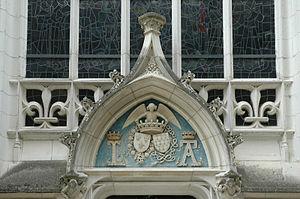
Château de Blois, gable d'entrée de la chapelle
Anne de Bretagne, née le 25 ou 26 janvier 1477 à Nantes et morte le 9 janvier 1514 à Blois, est duchesse de Bretagne et comtesse de Montfort et d'Étampes et, par ses mariages, reine des Romains, puis de France, puis de nouveau reine de France et reine de Naples et duchesse de Milan.